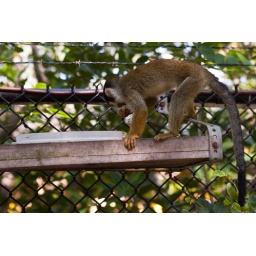
colony of wild squirrel monkeys at the bonnet house in fort lauderdale